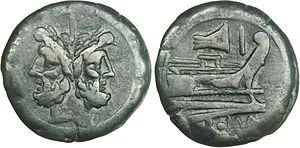
Nom de l'atelier
Janus est le dieu romain des commencements et des fins, des choix, du passage et des portes. Il est bifrons et représenté avec une face tournée vers le passé, l'autre sur l'avenir. Il est fêté le 1ᵉʳ janvier. Son mois, Januarius, marque le commencement de la fin de l'année dans le calendrier romain.
L'as était une monnaie de bronze ou de cuivre de la Rome antique. Son poids et son aspect ont considérablement évolué au fil des siècles.